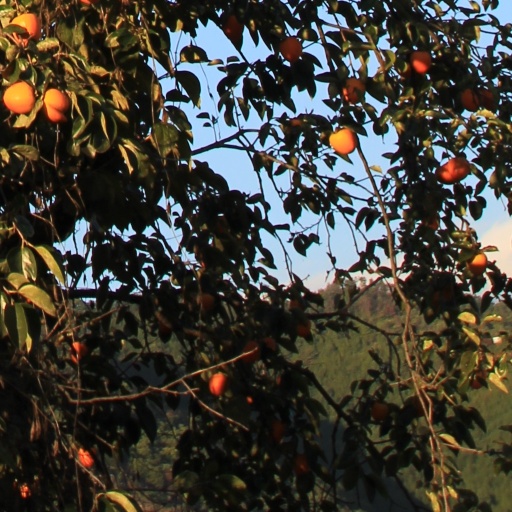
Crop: grape